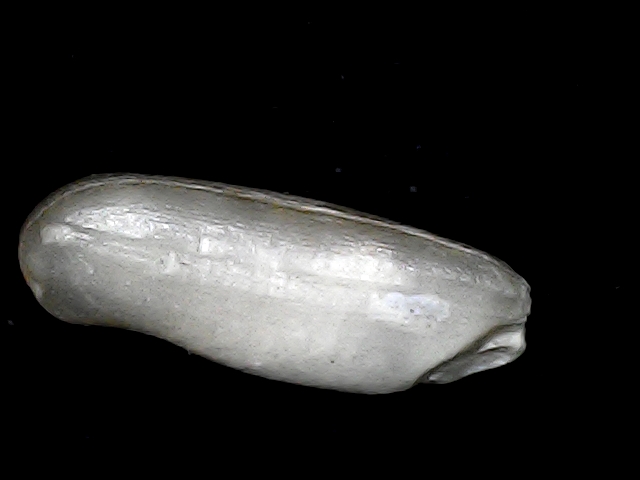
Rice variety: BD85